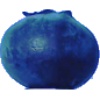
Label: Huckleberry 1